Deakin College

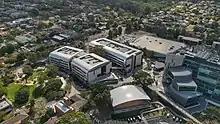
Deakin College from above. Shot in March 2022.

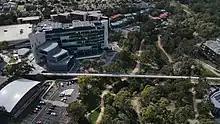
Deakin Bridge. Shot in March 2022.

The college allows students to complete their studies more flexibly, for example if they wish to fast track (eight months) their course rather than do a regular university length course (12 months). The college is now established geographically at the Deakin Campus Burwood in Building LA and the Geelong Campuses at Waurn Ponds in Building KA and waterfront in the Denny Laselles Building.